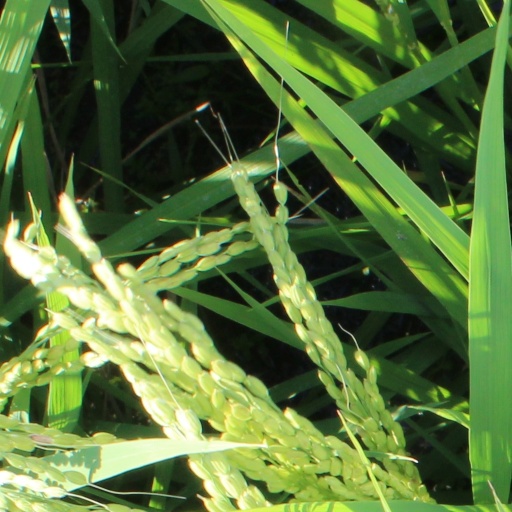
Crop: rice